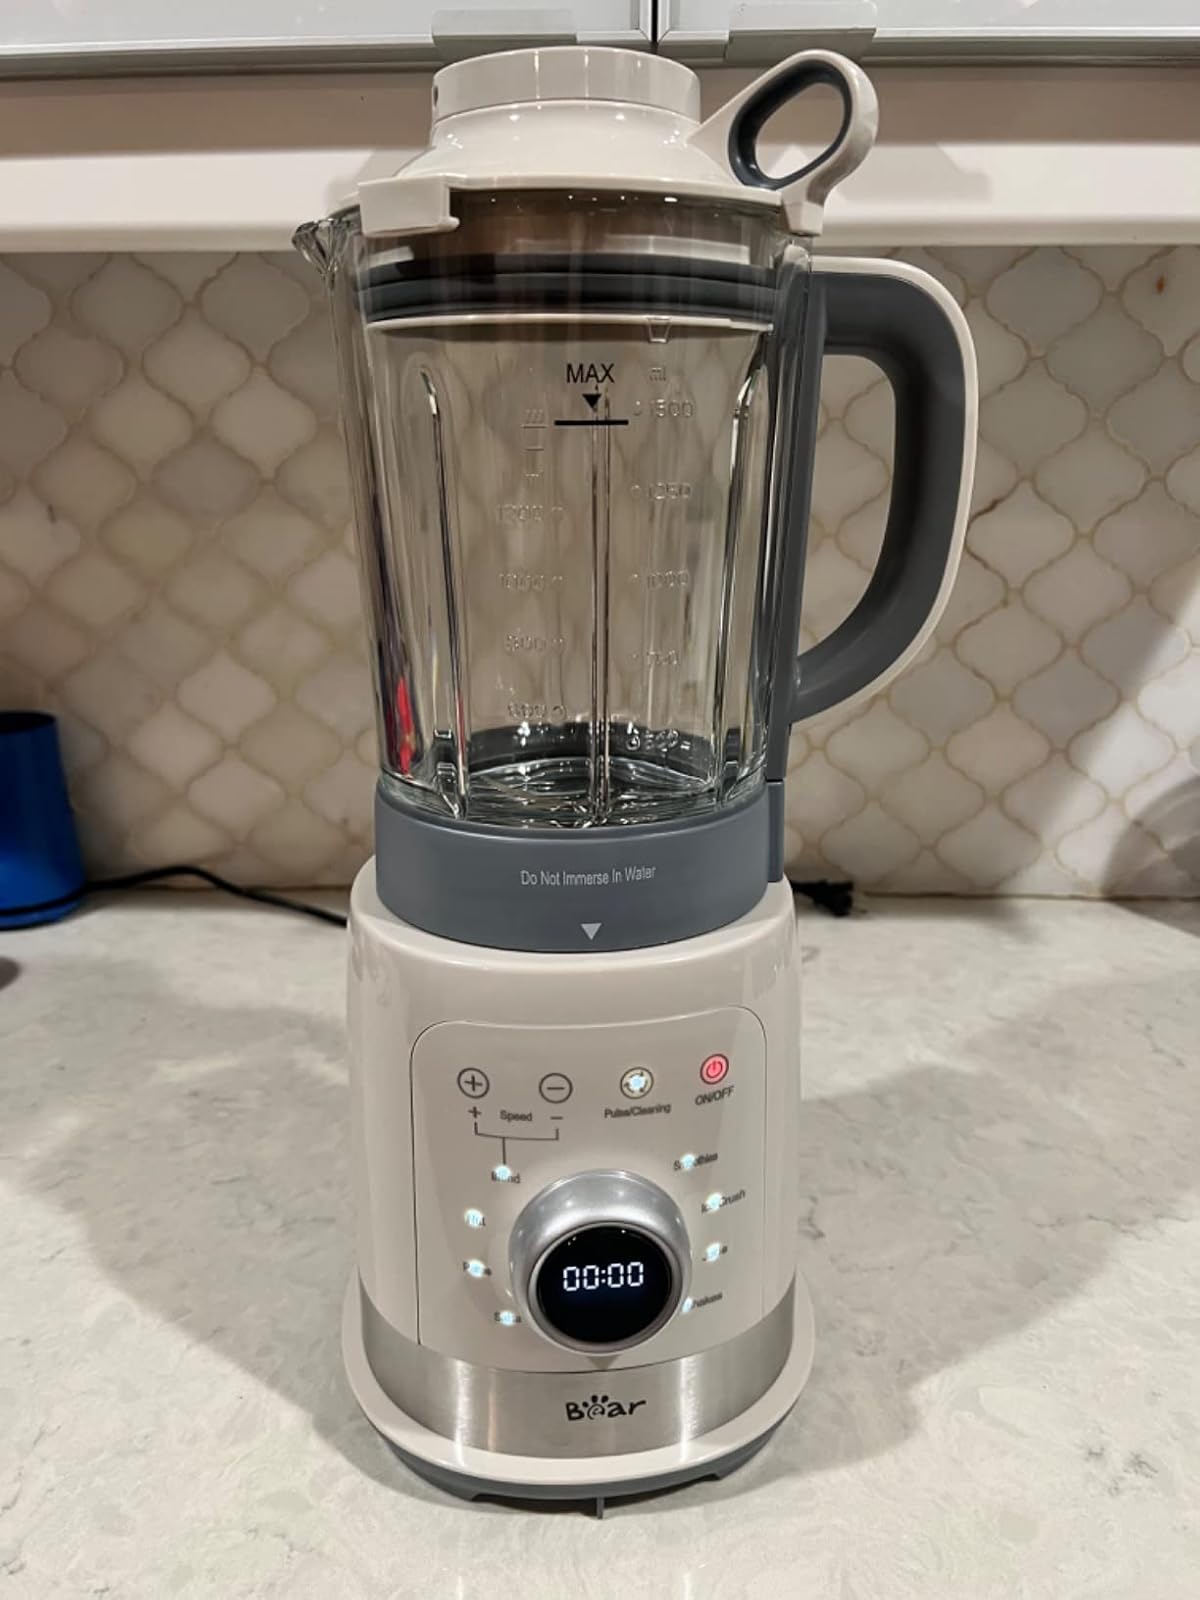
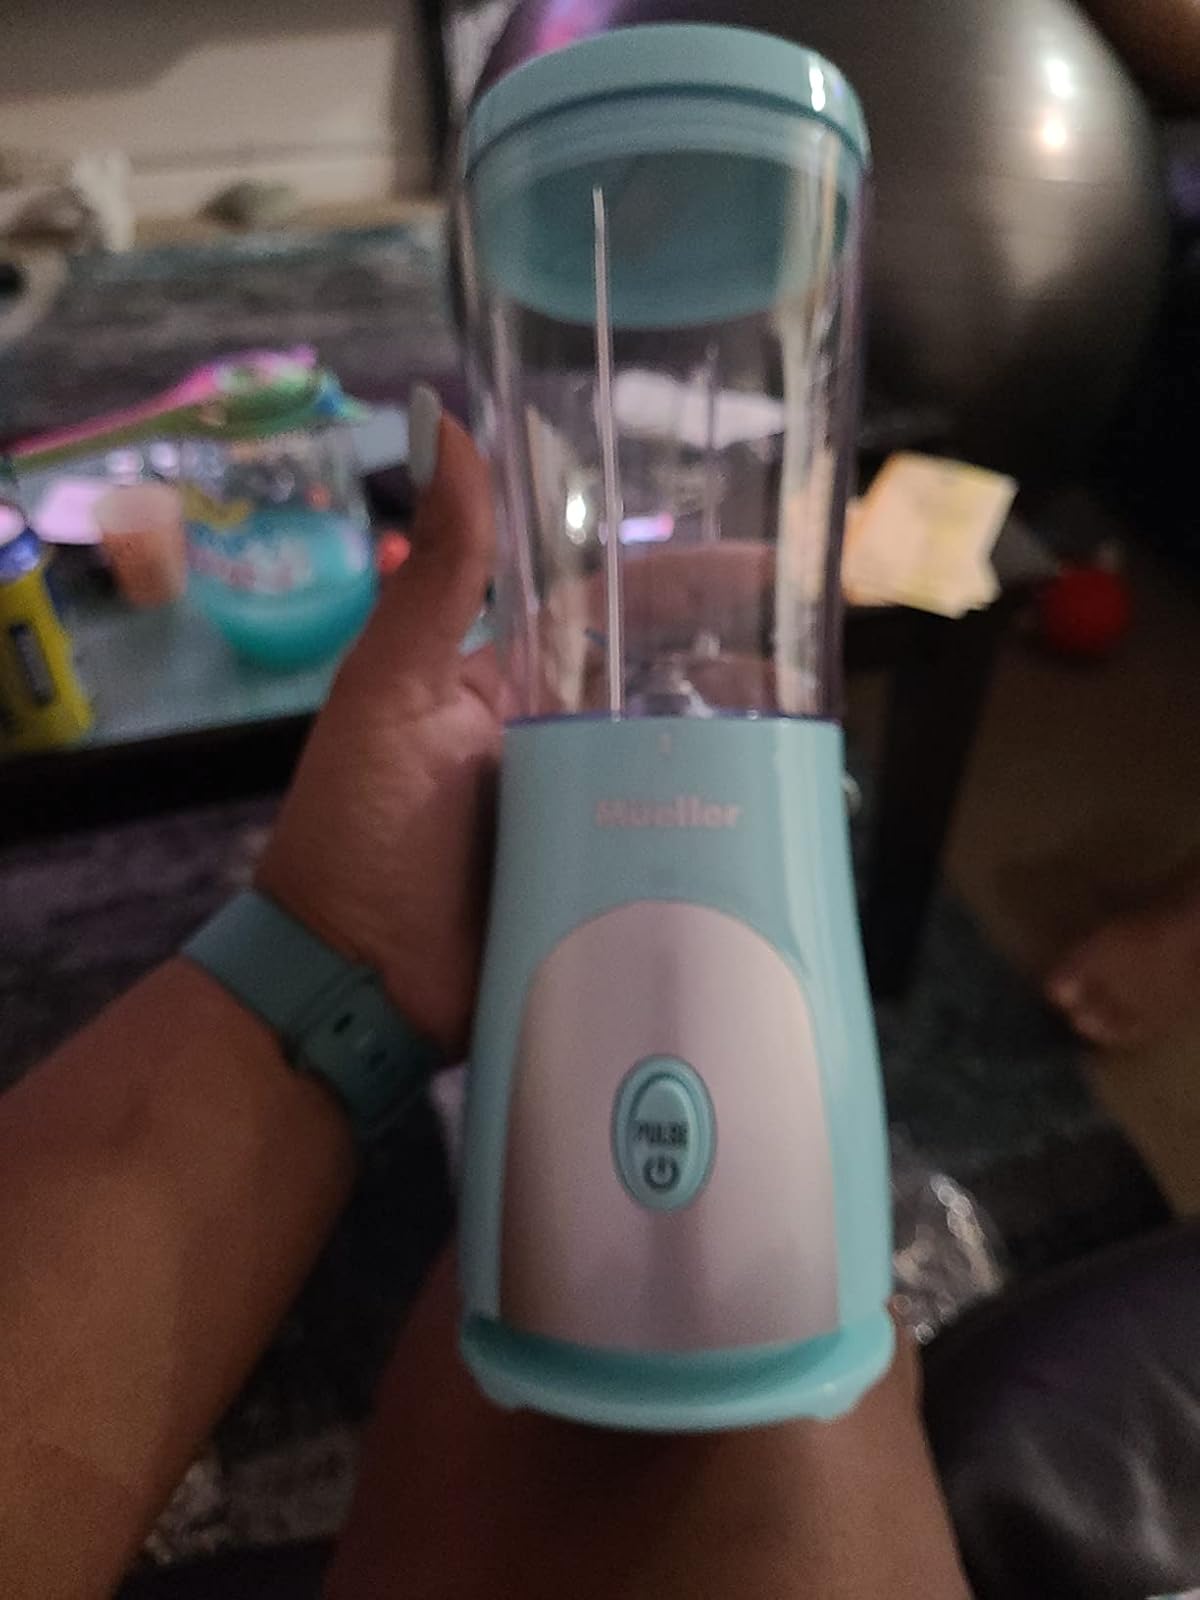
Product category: items_blender
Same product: no